My Wild Irish Rose (1922 film)

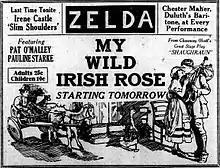
Newspaper advertisement

My Wild Irish Rose is a lost 1922 American silent drama film directed by David Smith and based on Dion Boucicault's 19th century play "The Shaughraun". It was produced and released by the Vitagraph Company of America.